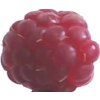
Label: raspberry